University of North Carolina at Charlotte

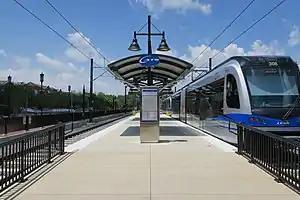

Added to UNC Charlotte's campus in 2018, the Lynx Blue Line connects students with 25 other stations off-campus, including the Charlotte Transportation Center, located in Uptown, where students can transfer to the CityLynx Gold Line, CATS buses, and the airport sprinter.